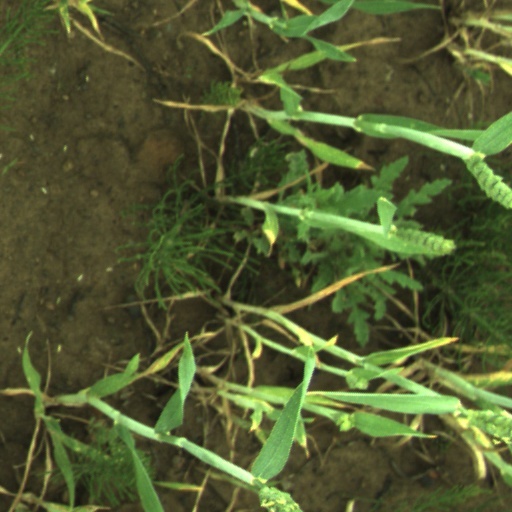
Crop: wheat